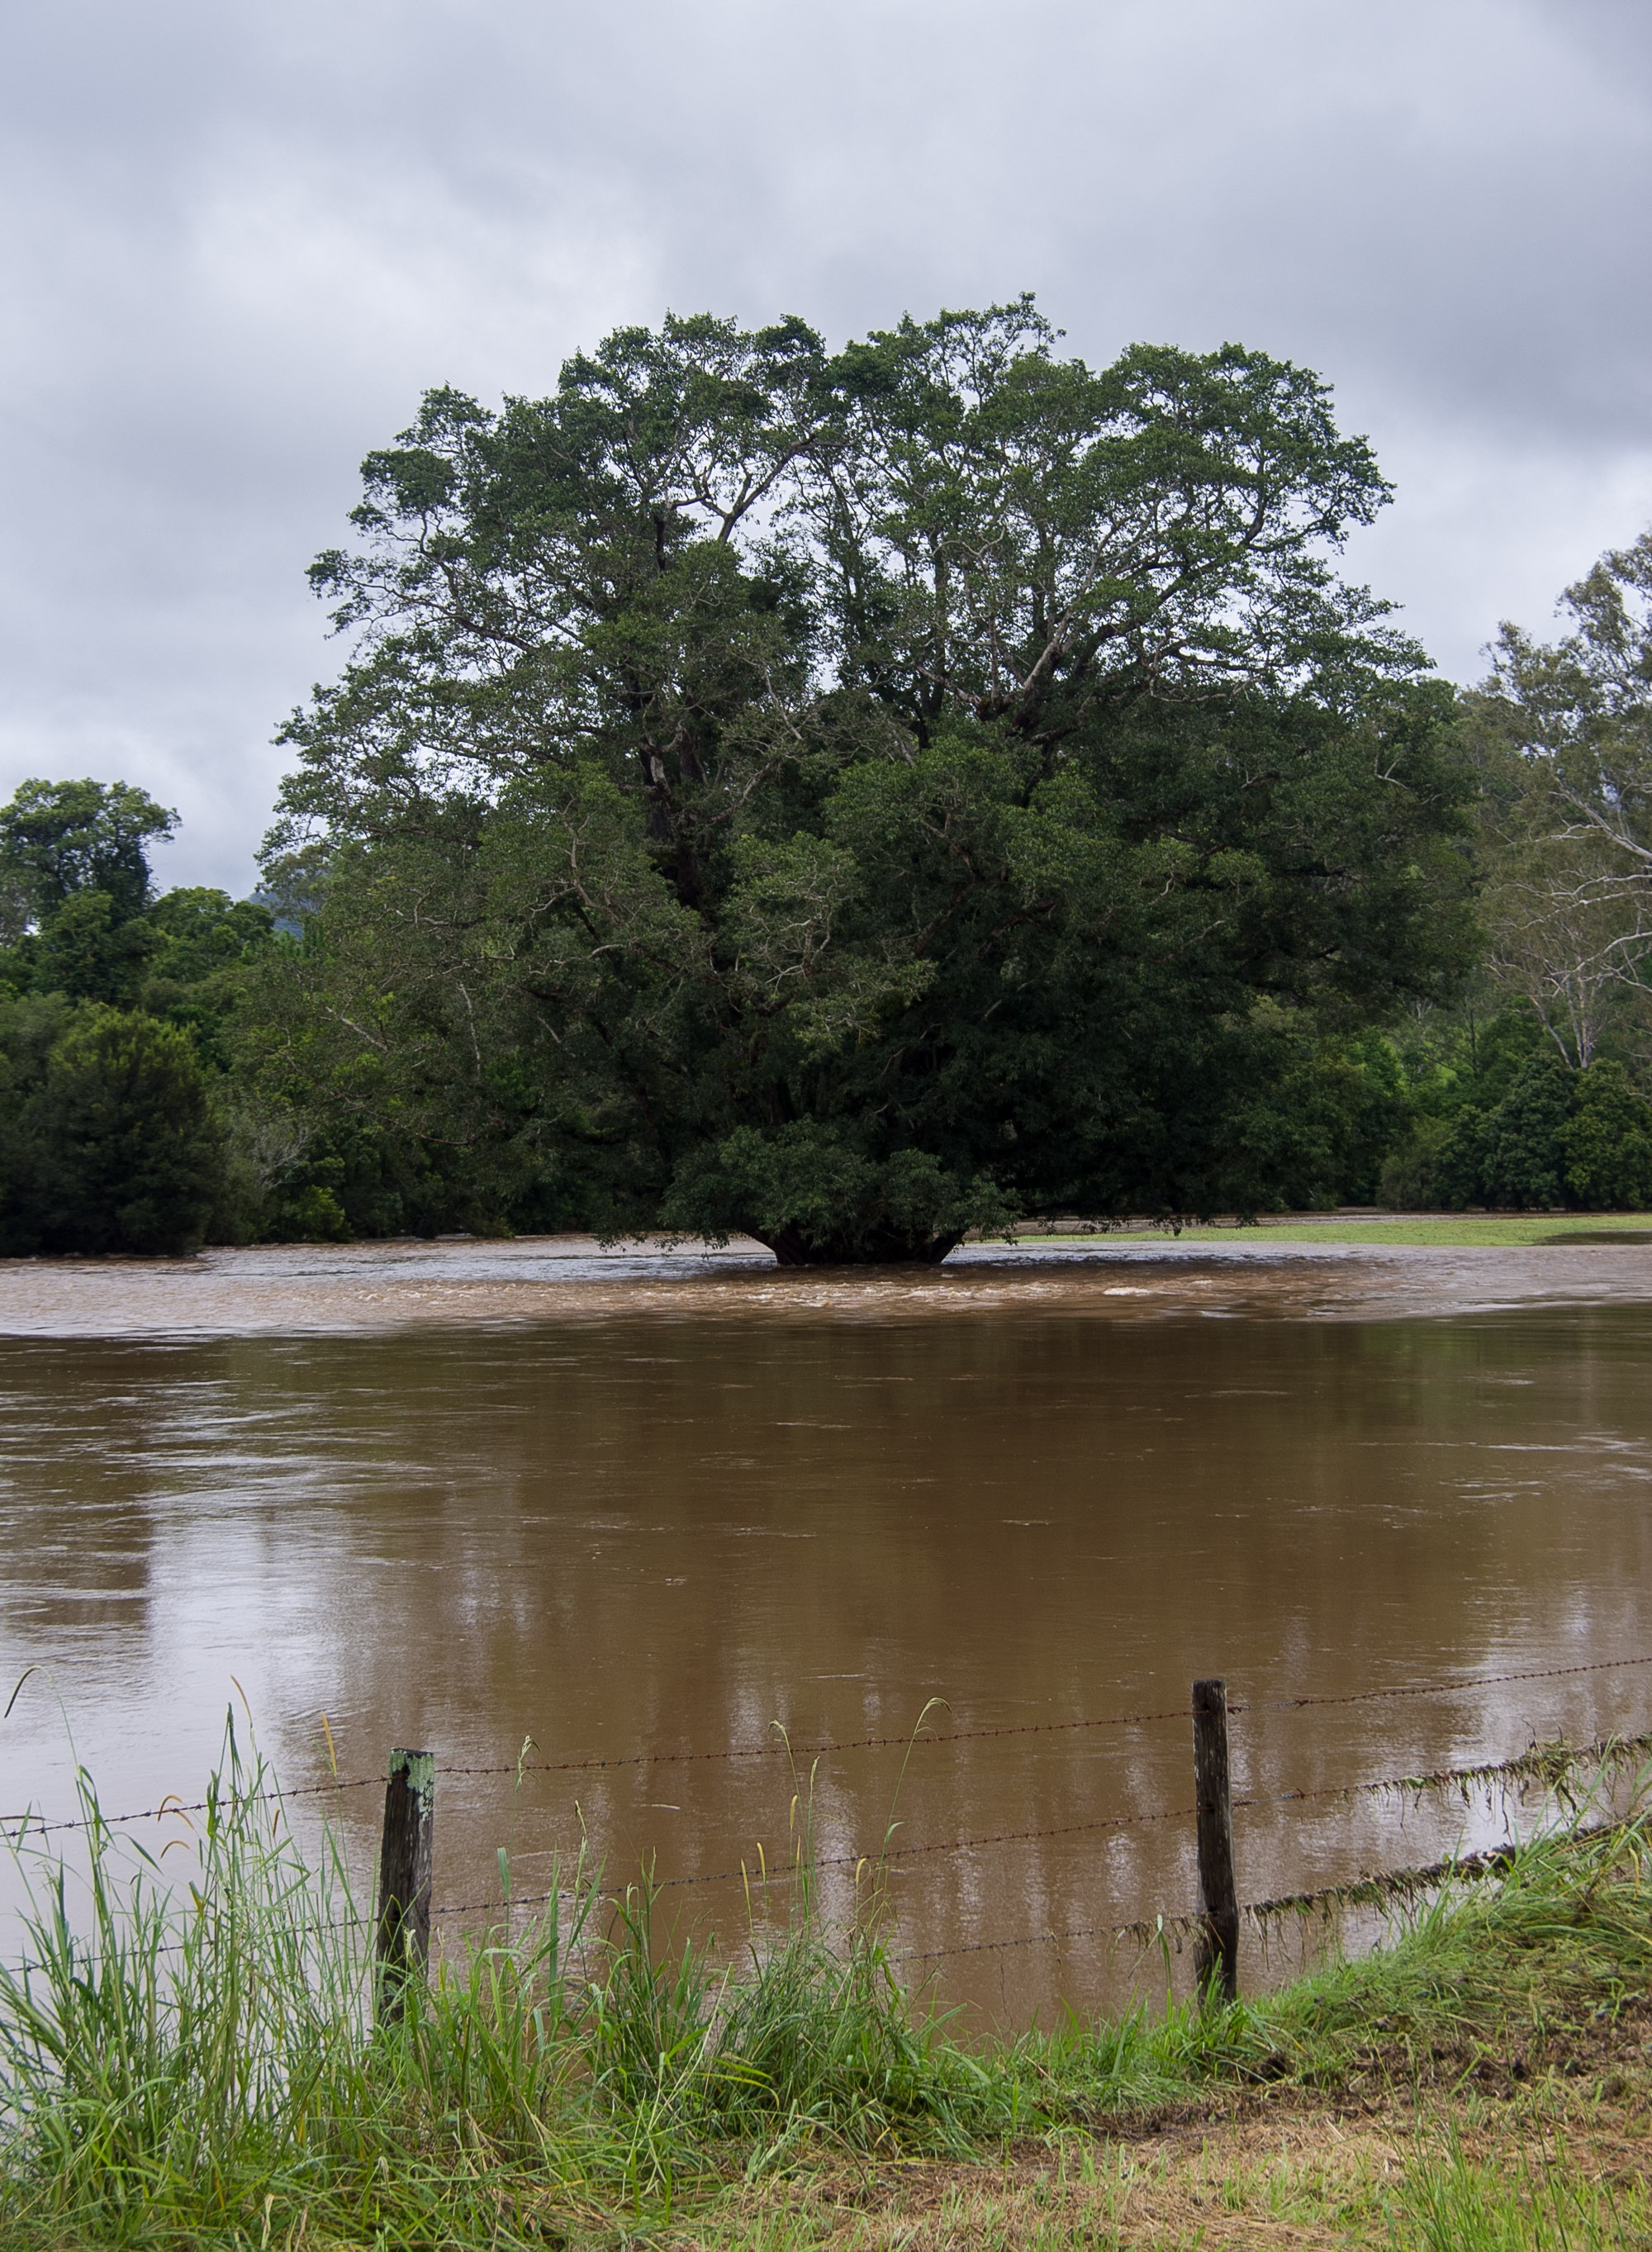
landscape, tree, water, nature, forest, marsh, swamp, wilderness, plant, lake, river, pond, rural, reflection, flood, reservoir, waterway, body of water, trees, australia, danger, wetland, habitat, queensland, loch, rural area, natural environment, atmospheric phenomenon, woody plant